War in Donbas

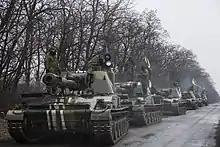

A Ukrainian patrol boat in the Sea of Azov was hit by shore-based artillery fire on 31 August. Eight sailors were rescued from the sinking boat, whilst two crew-members were missing. Former insurgent commander Igor Girkin said that the insurgents had "dealt the enemy their first naval defeat". Government forces withdrew from Luhansk International Airport on 1 September, despite having held the airport from insurgent attacks for weeks prior. The airport saw fierce fighting on the night before the withdrawal, and Ukrainian officials said that their forces at the airport had been attacked by a column of Russian tanks. Clashes also continued at Donetsk International Airport.